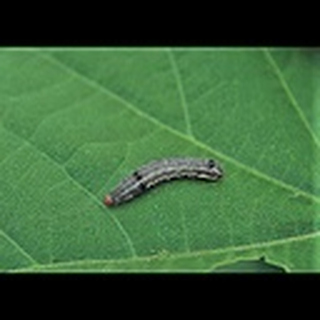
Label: cotton_army_worm